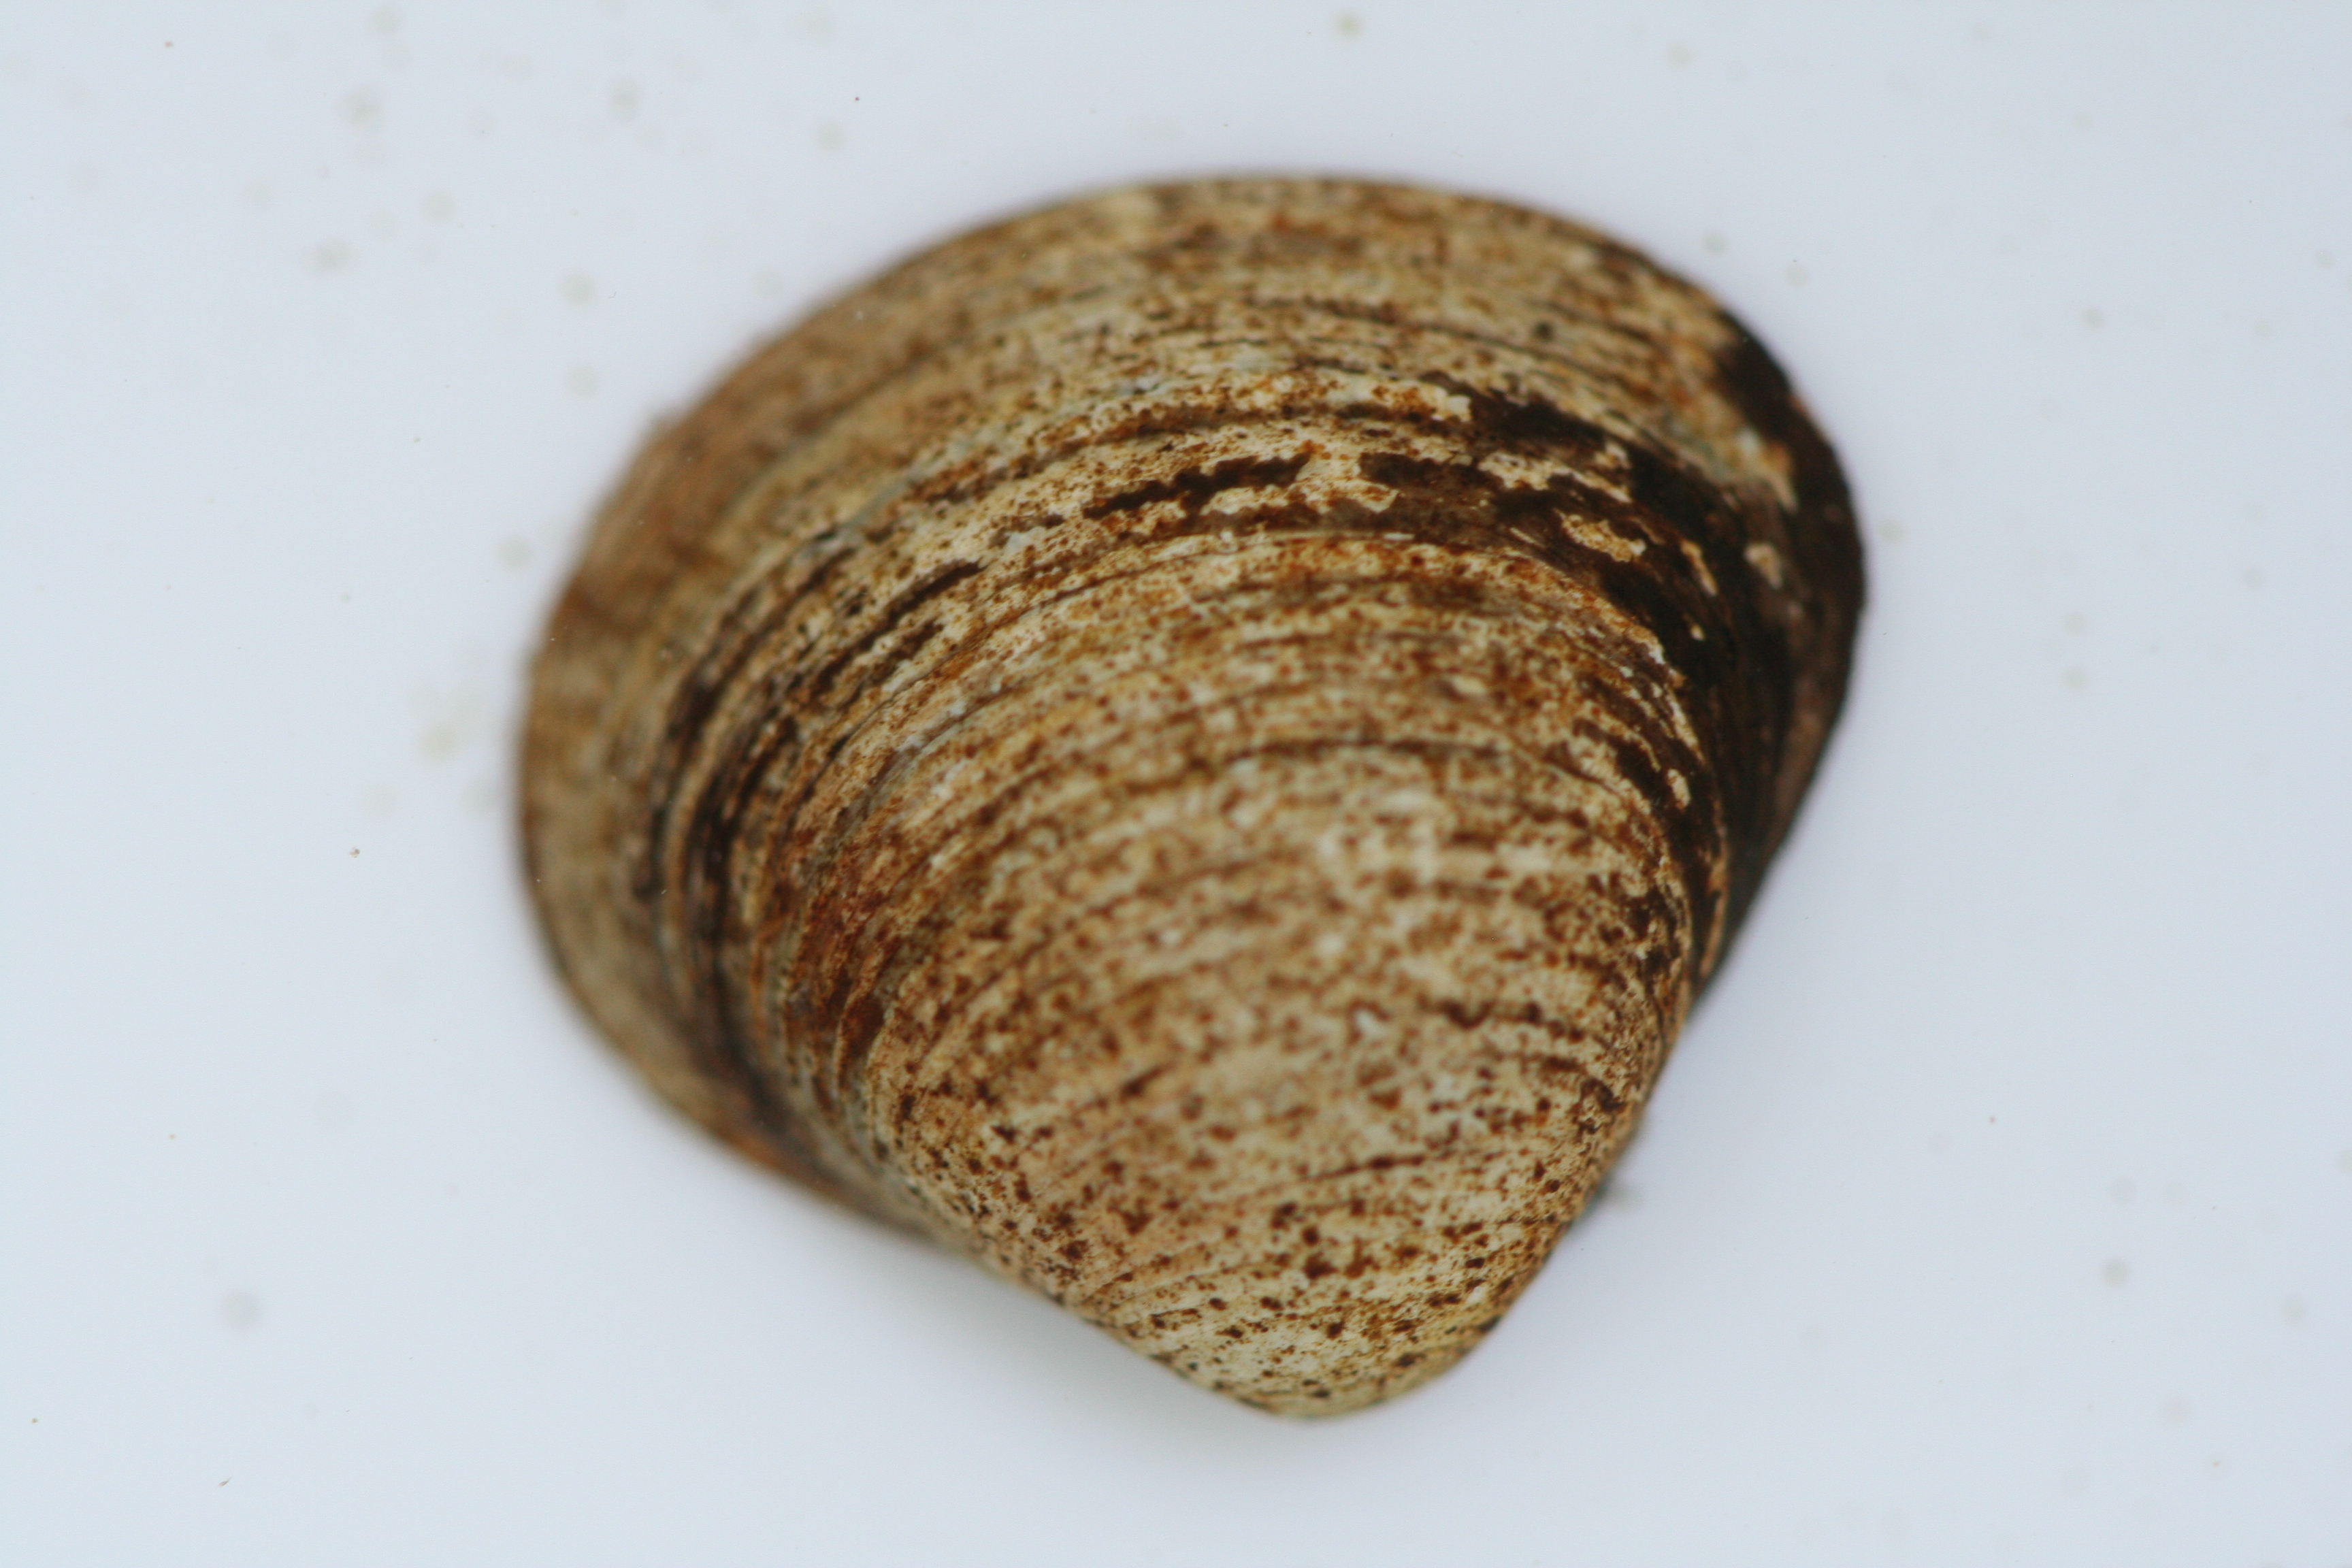
Macroinvertebrate group: snails_clams_mussels